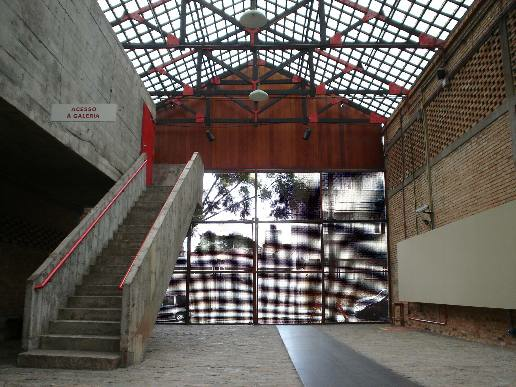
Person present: No